Wim Kos

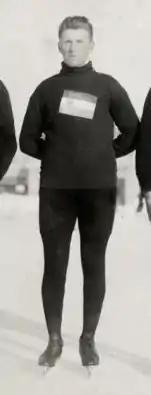
Wim Kos in 1929

Wim Kos (8 February 1904 – 8 March 1930) was a Dutch speed skater. He competed in three events at the 1928 Winter Olympics.